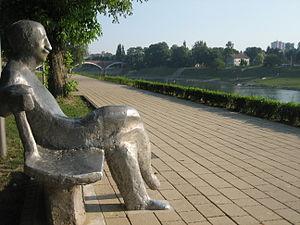
Sisak est une ville et une municipalité située en Croatie centrale à la confluence des rivières Kupa, Save et Odra. Elle est le chef-lieu du Comitat de Sisak-Moslavina. Au recensement de 2001, la municipalité comptait 52 236 habitants, dont 83,09 % de Croates et 7,46 % de Serbes et la ville seule comptait 36 785 habitants.